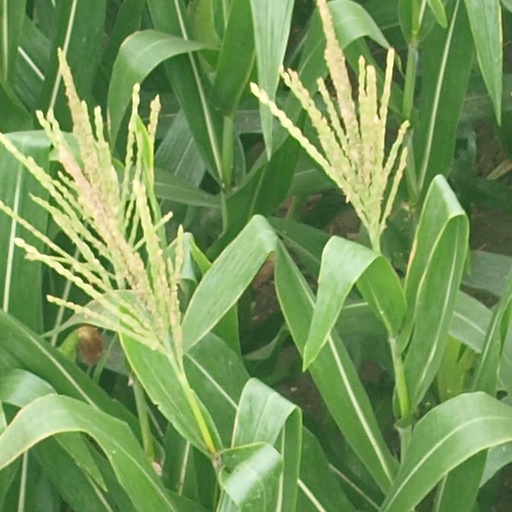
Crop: maize; corn